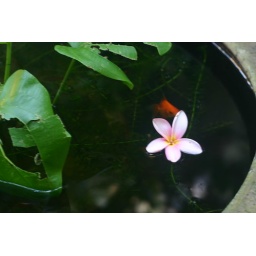
plants in guest house